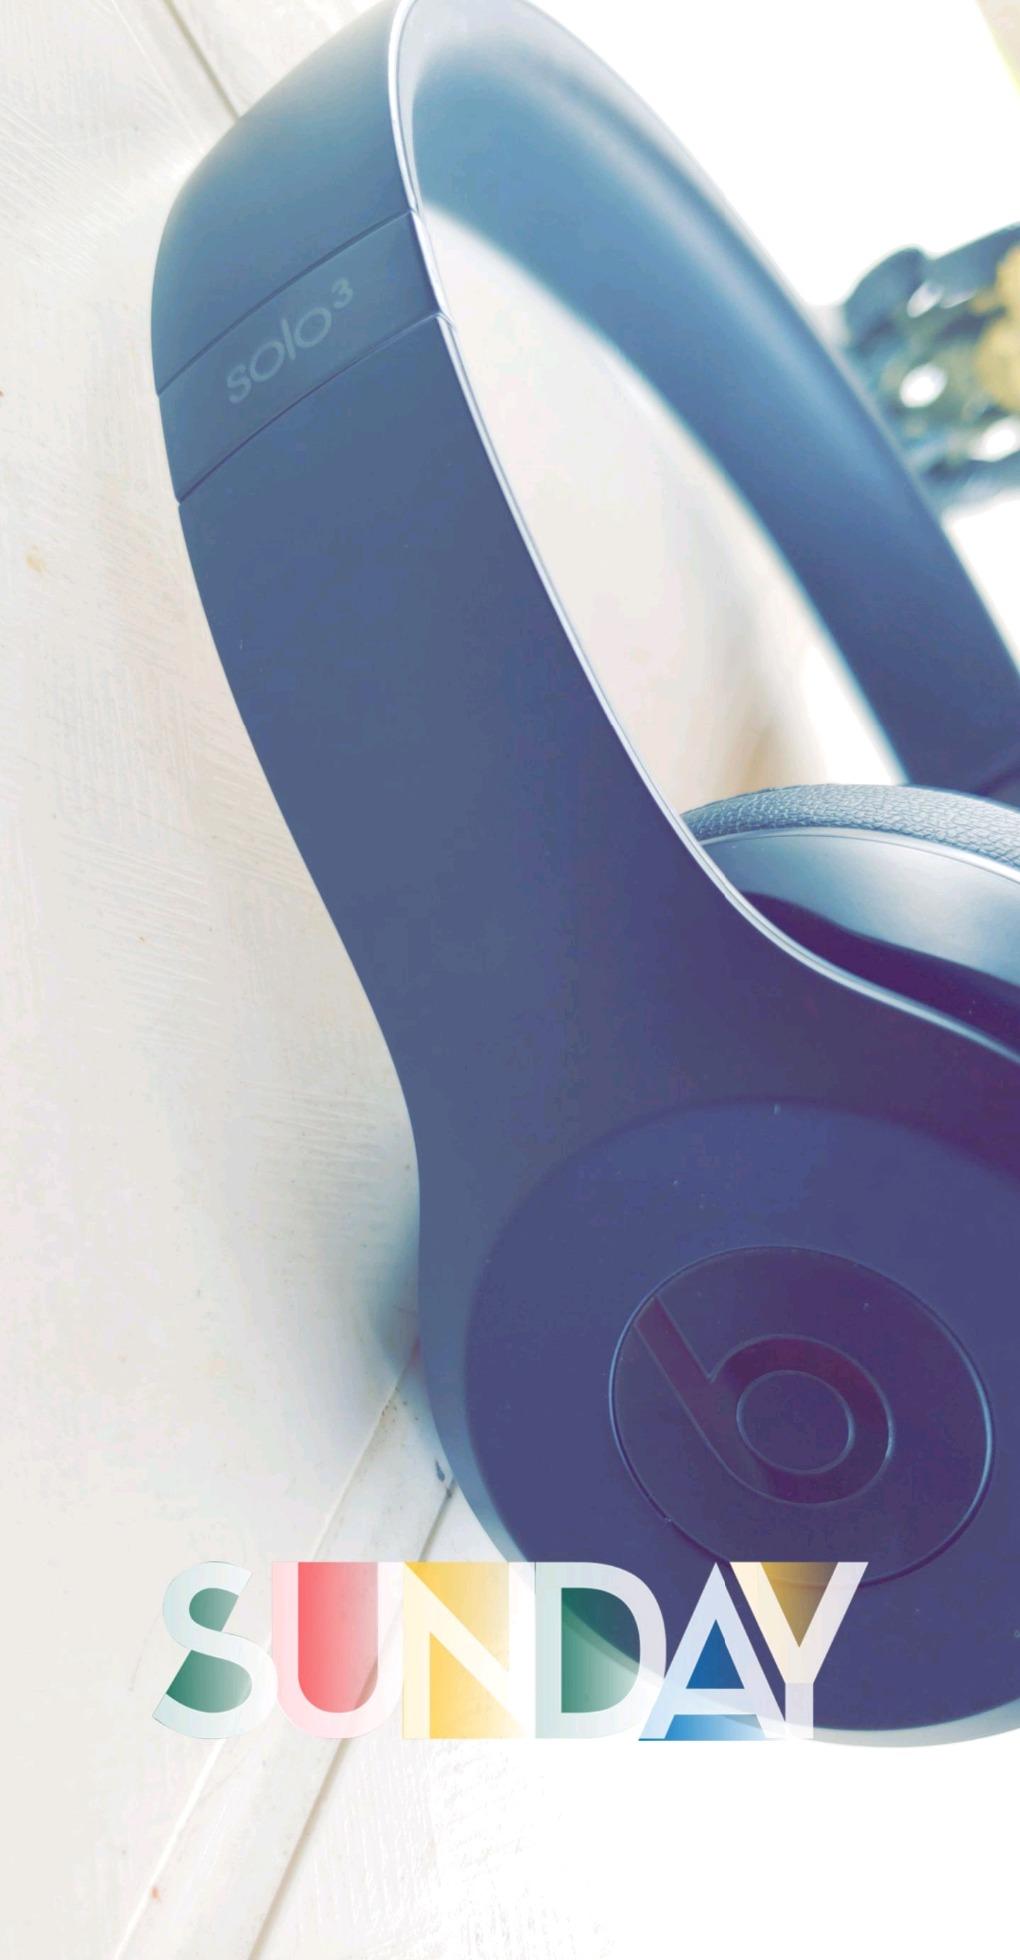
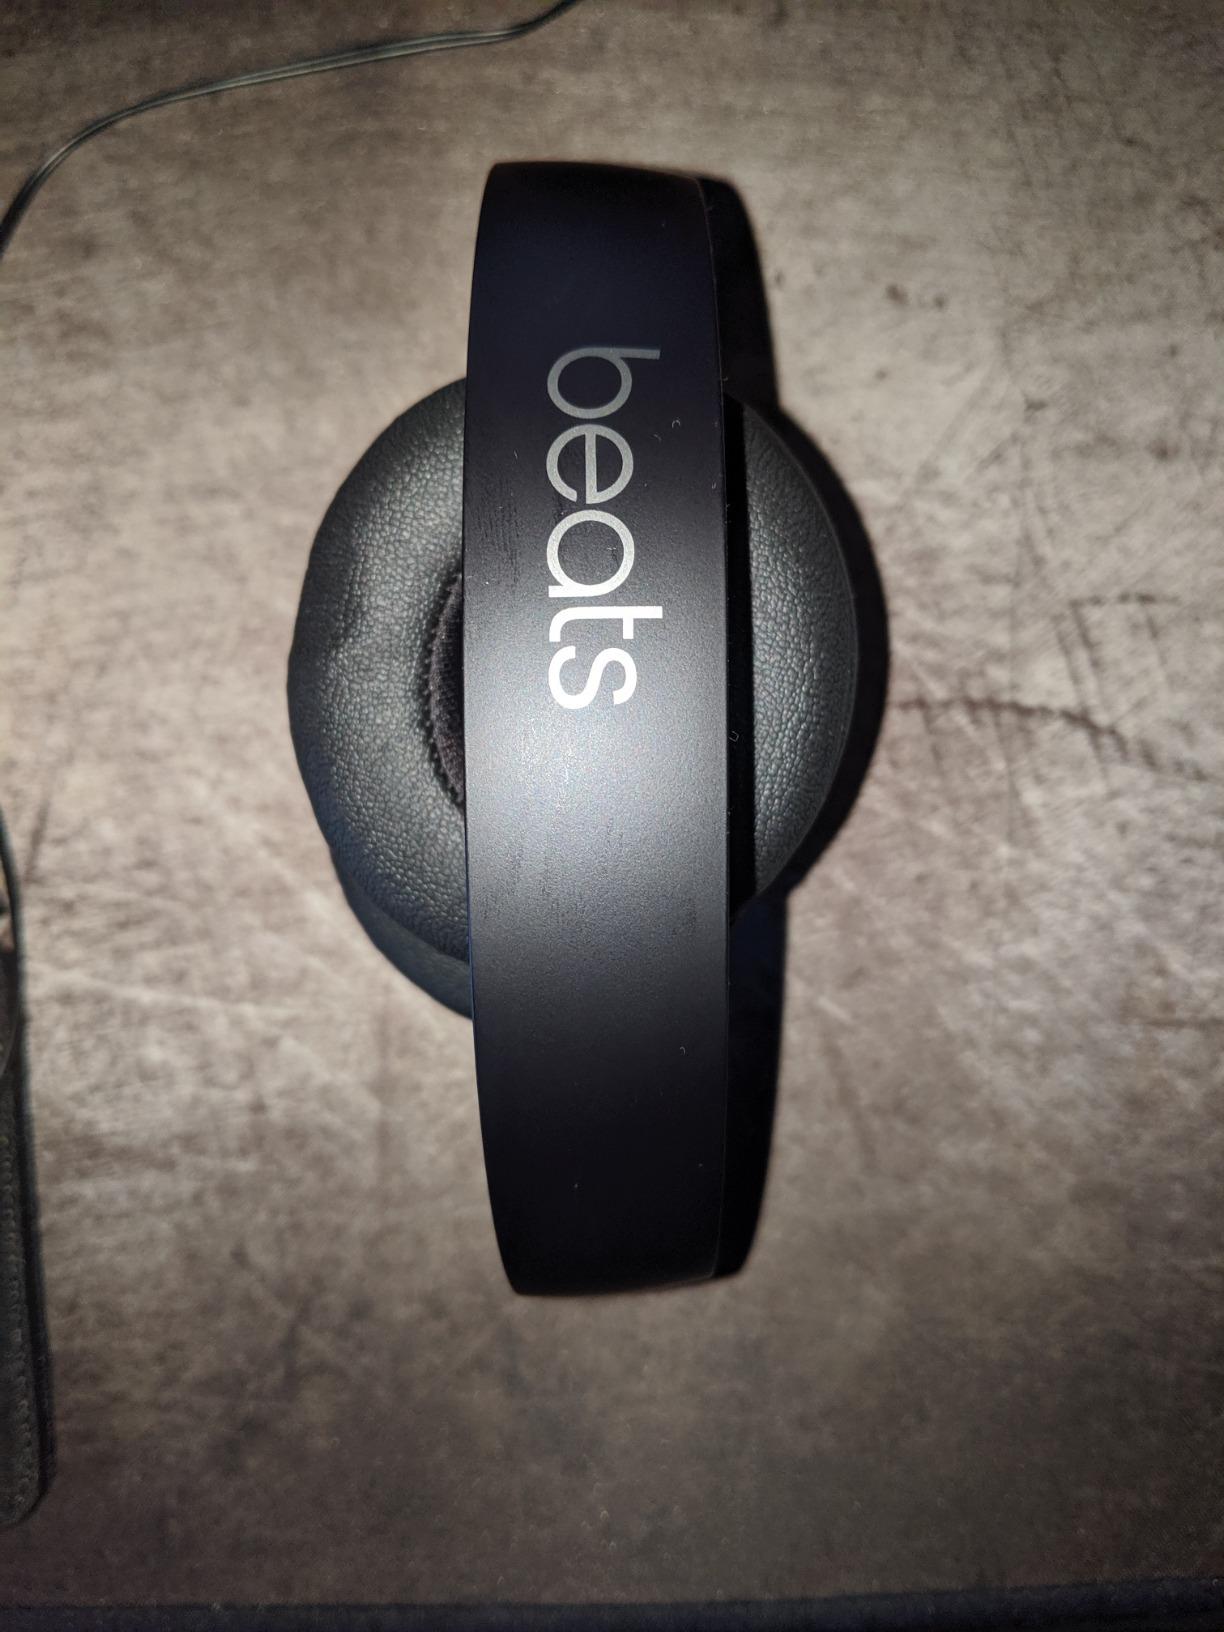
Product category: headphones
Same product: yes